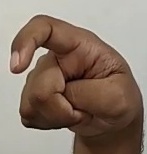
ASL sign: X